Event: Nepal Earthquake
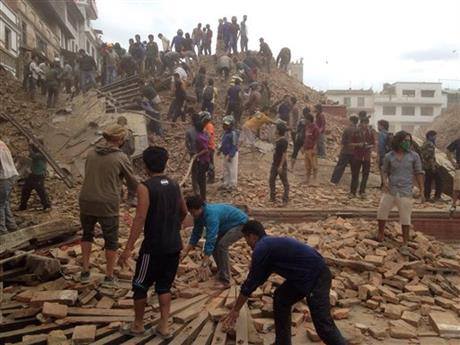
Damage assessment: damage